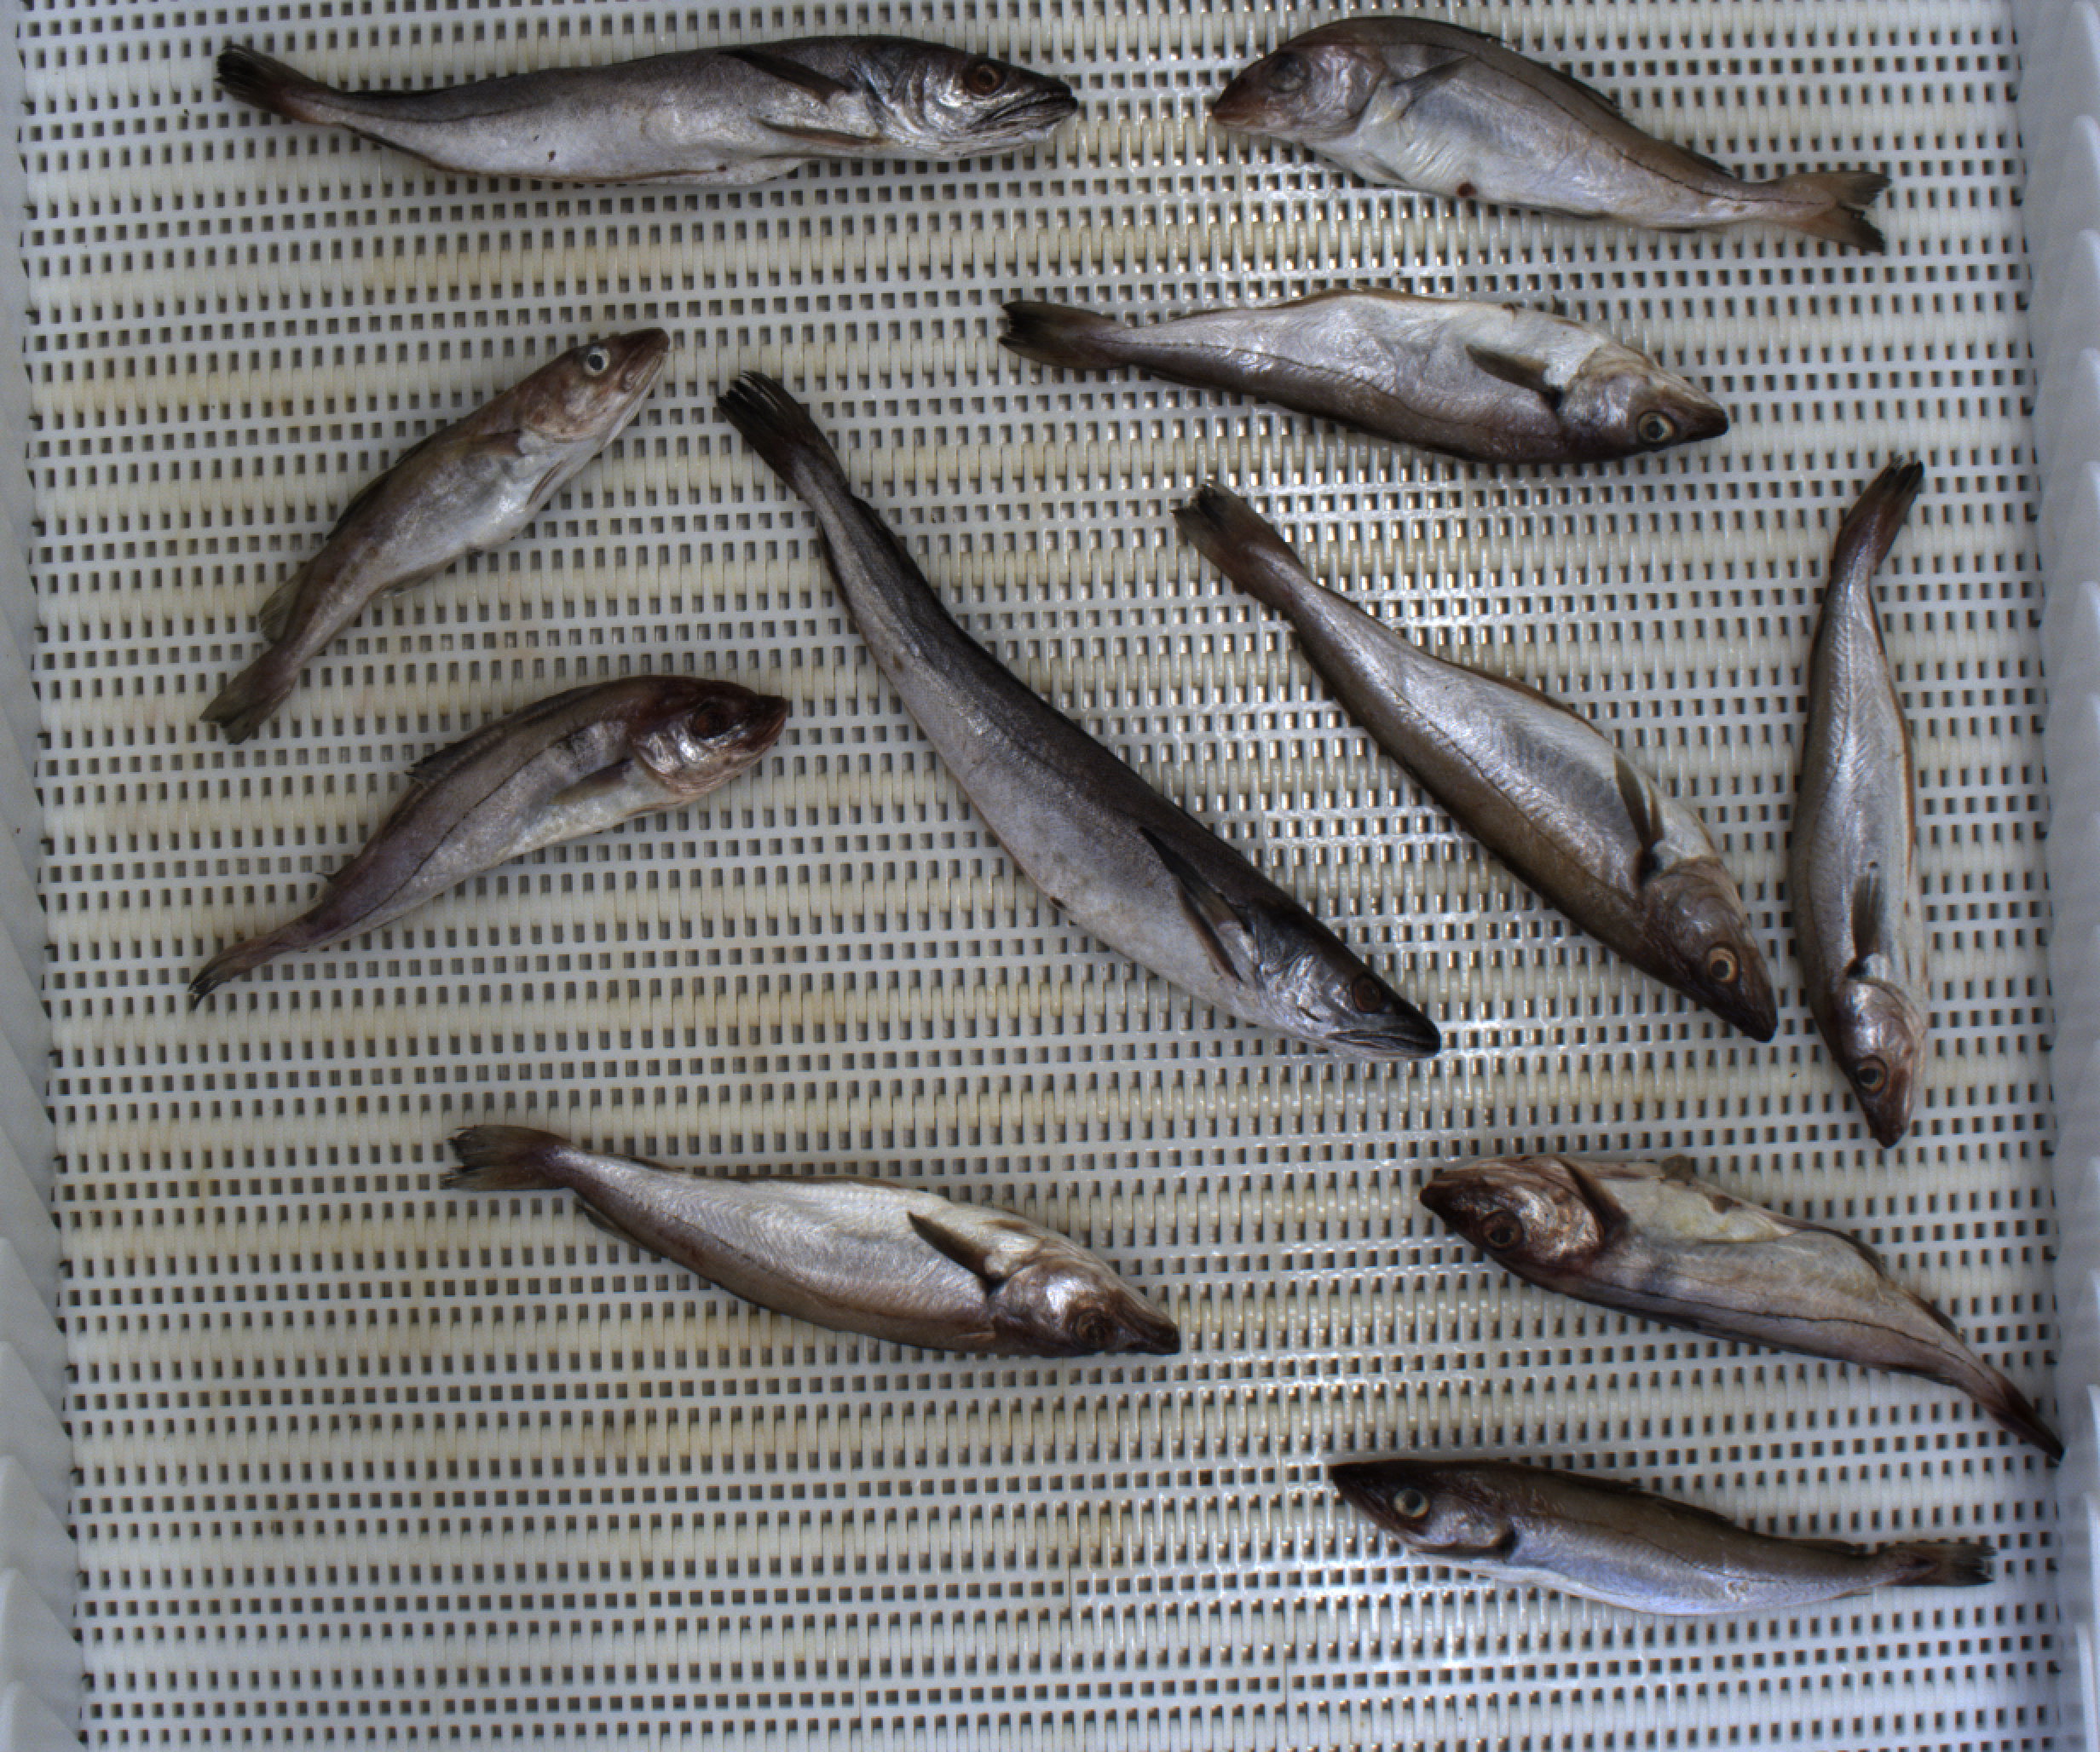
Total fish: 11
Cod: 1
Haddock: 3
Whiting: 5
Hake: 2
Horse mackerel: 0
Saithe: 0
Other: 0